Sukhoi Su-30

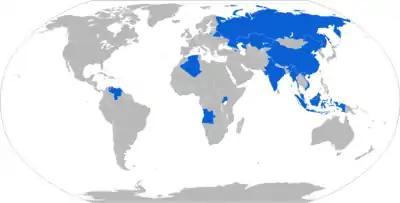
Map with Sukhoi Su-30 operators in blue

Vietnam has received about 20 Su-30MK2s under two contracts signed in 2009 and 2010, respectively. On 21 August 2013, Russia announced it would deliver another batch of 12 Su-30MK2s under a $450 million contract, with deliveries in 2014–2015.